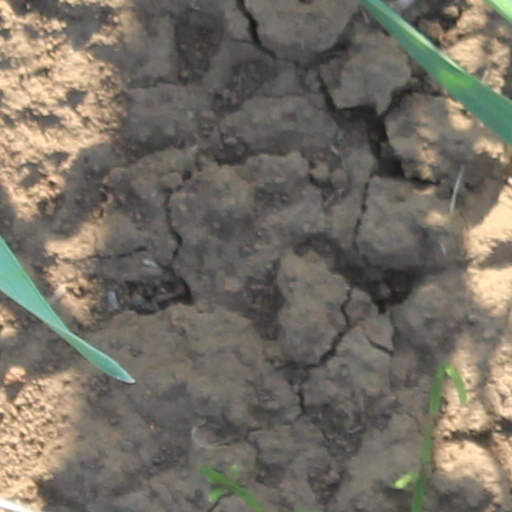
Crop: wheat